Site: brandenburg
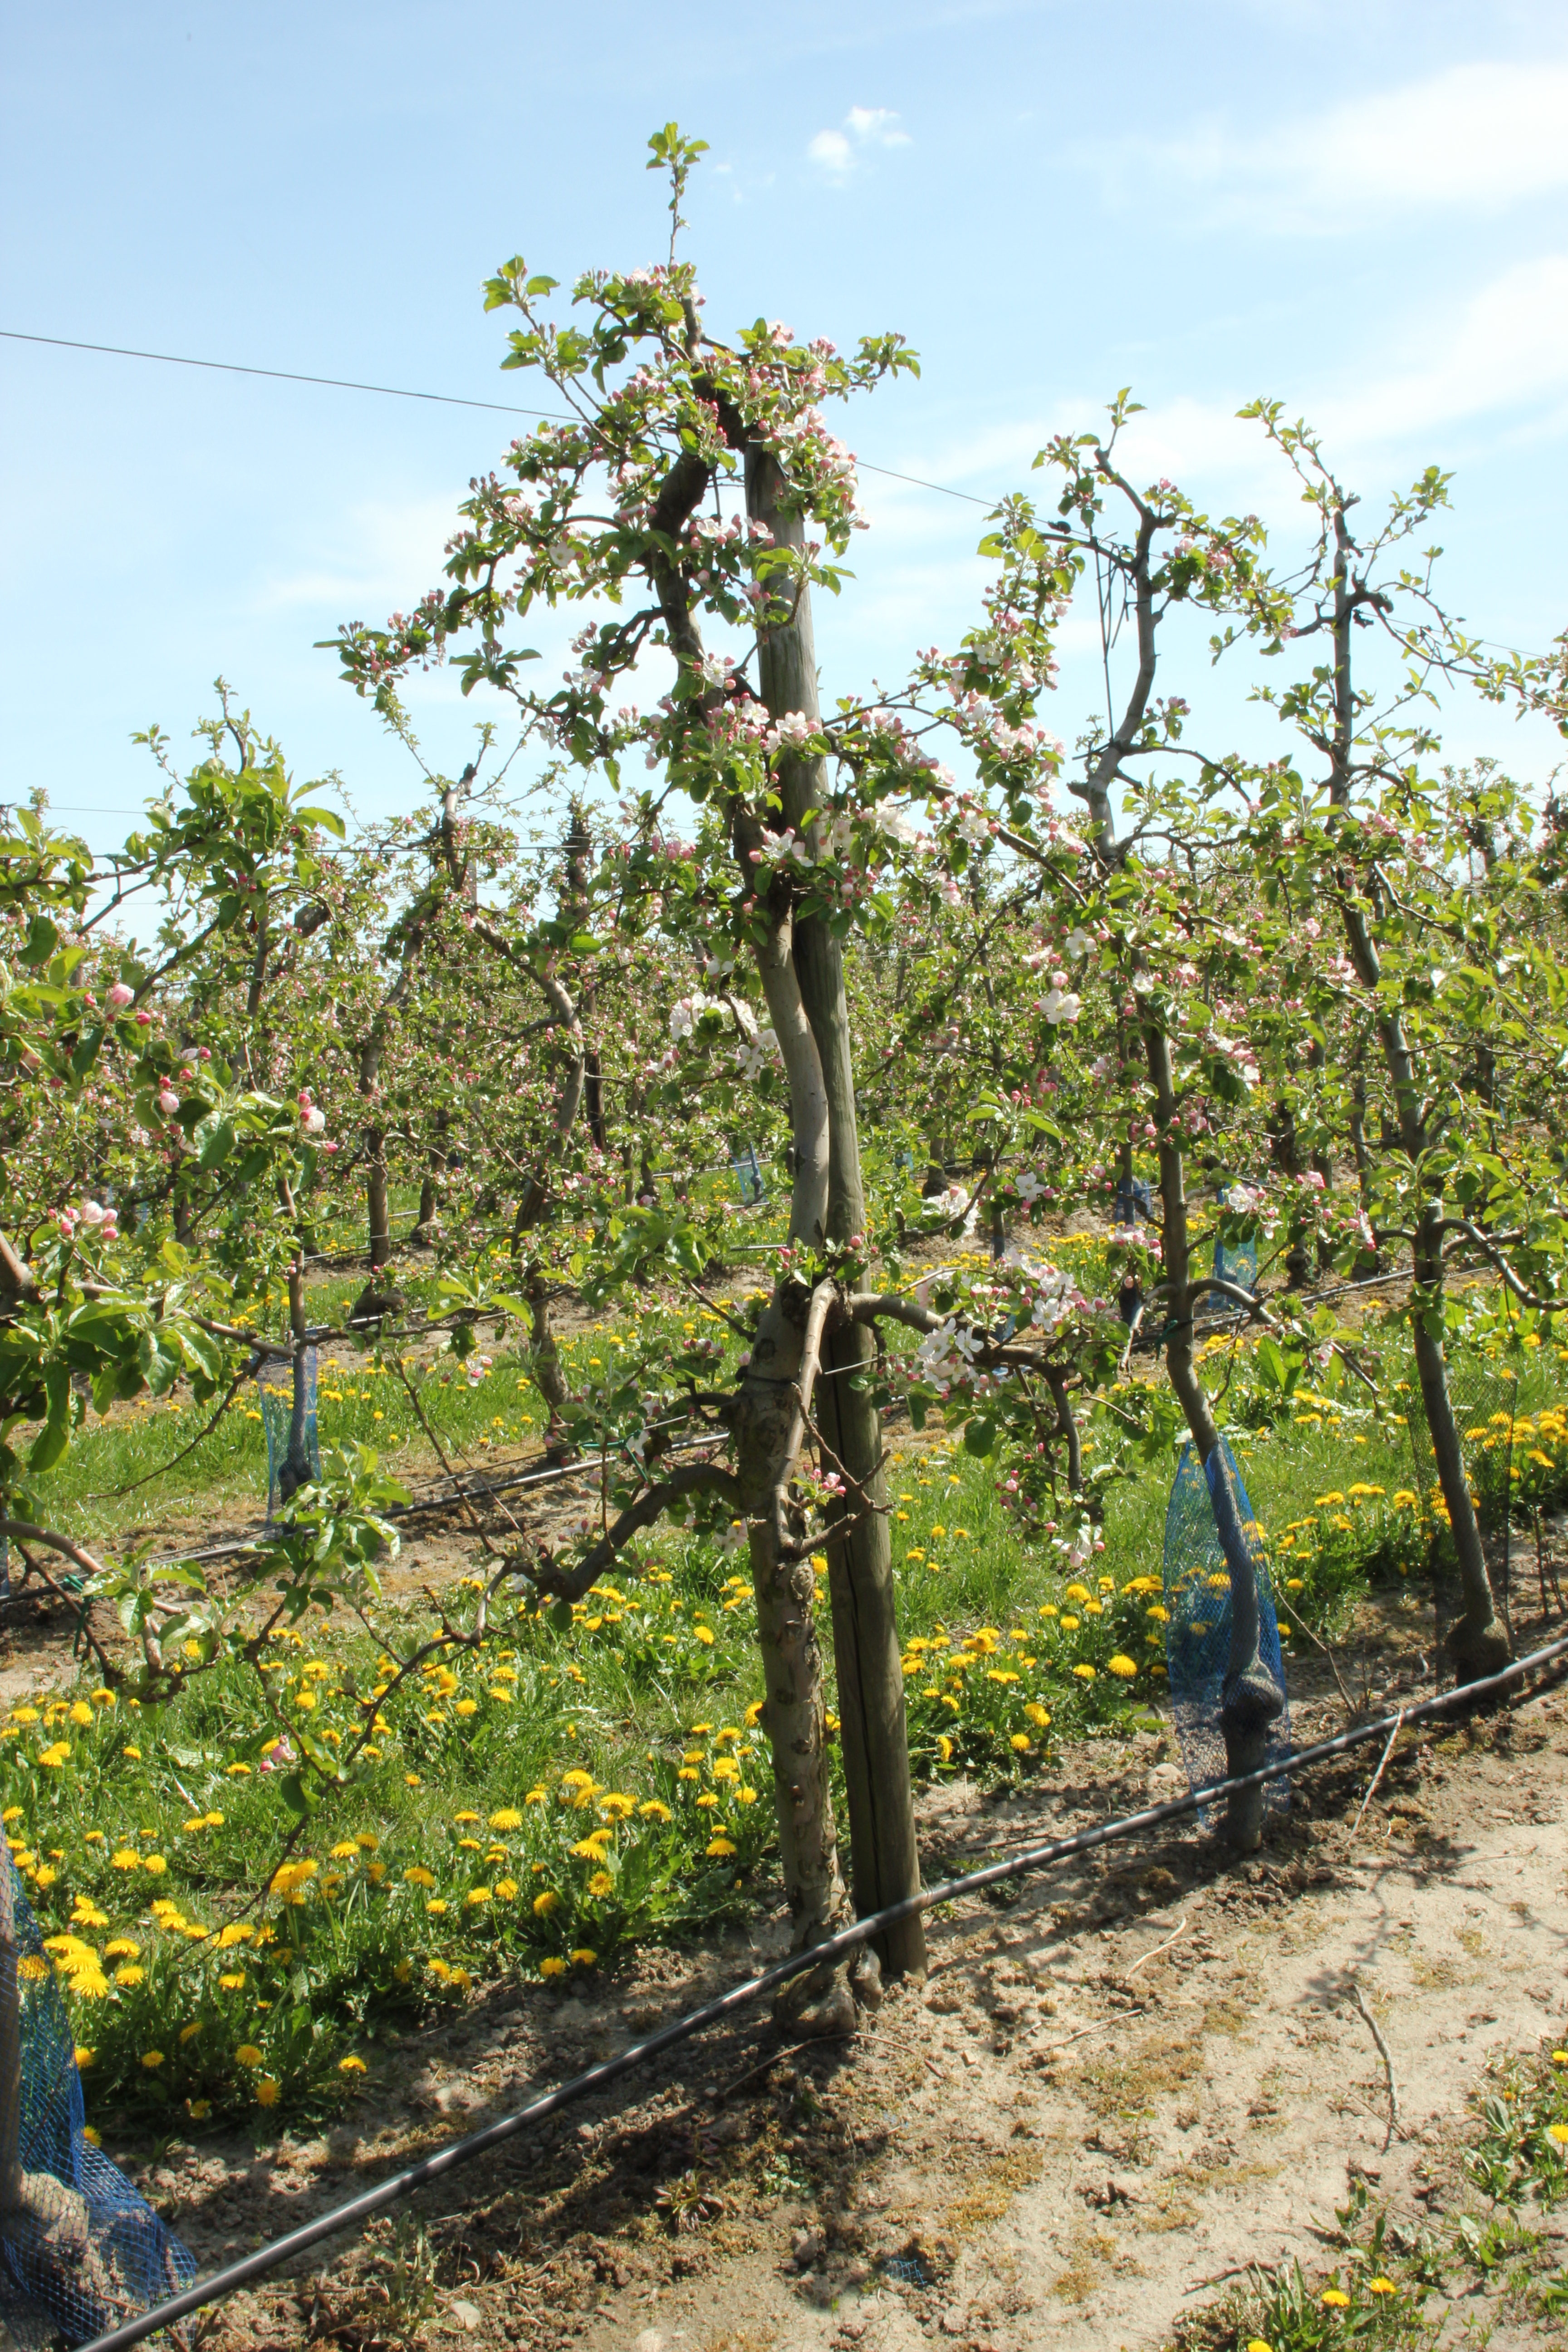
Growth stage (BBCH 57): Inflorescence emergence